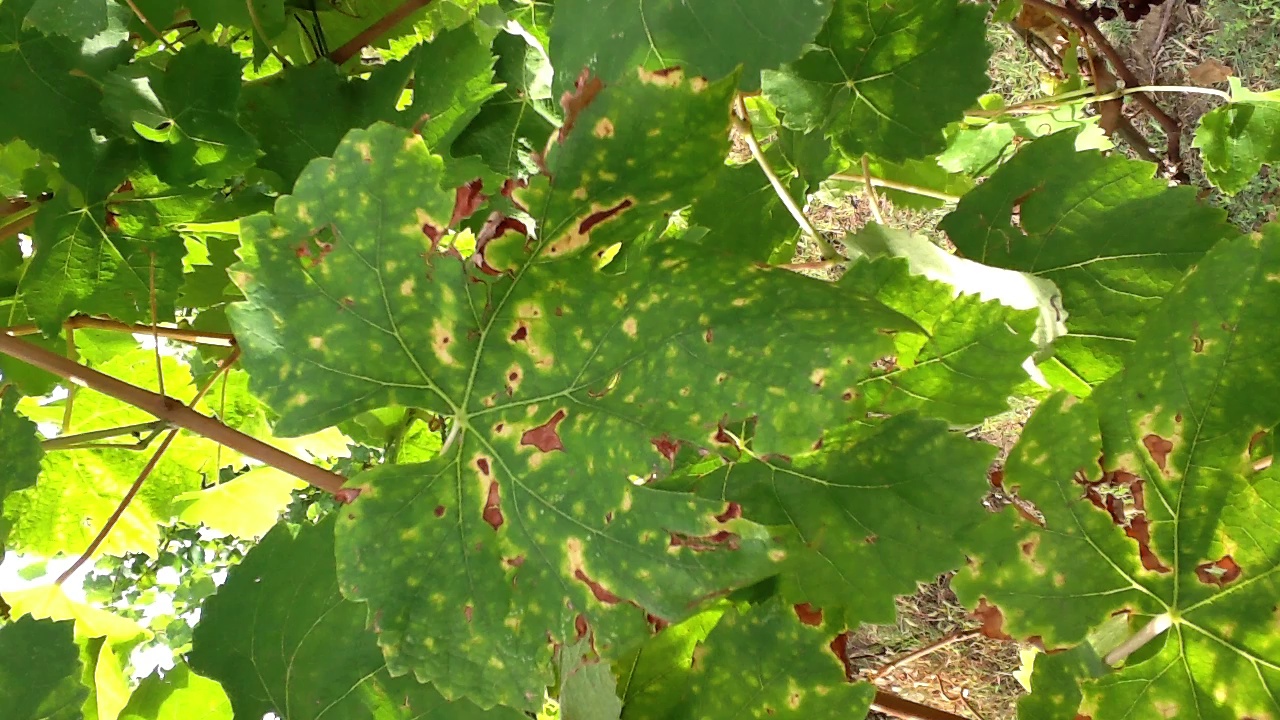
Label: esca